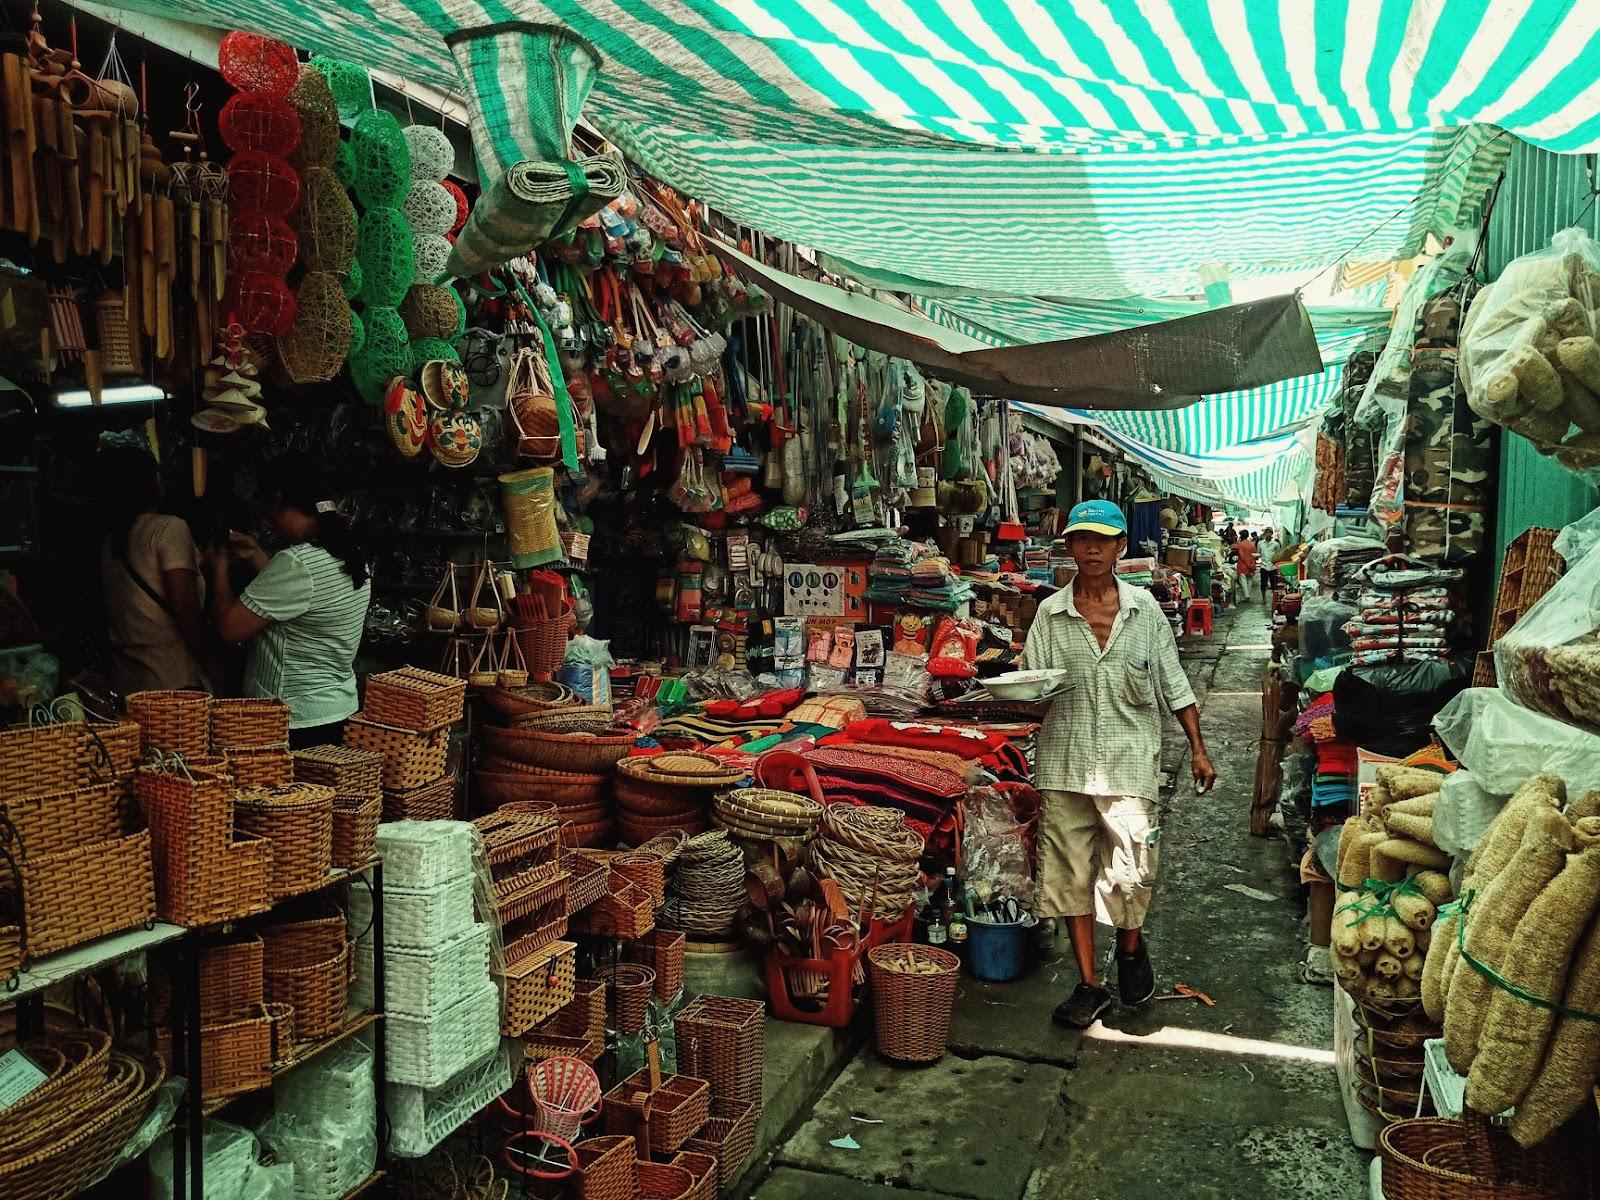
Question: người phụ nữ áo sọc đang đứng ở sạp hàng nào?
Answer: sạp hàng bán rọ, rổ